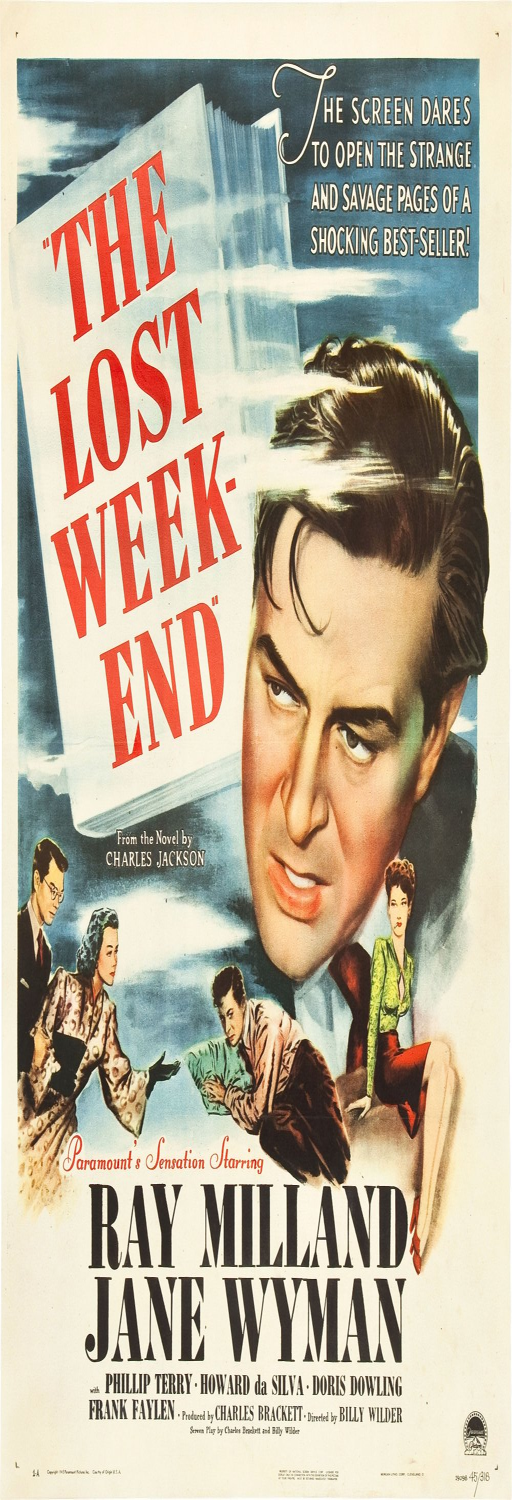
extra large movie poster image for social problem film